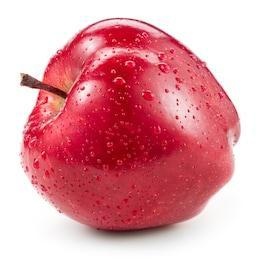
Label: apple